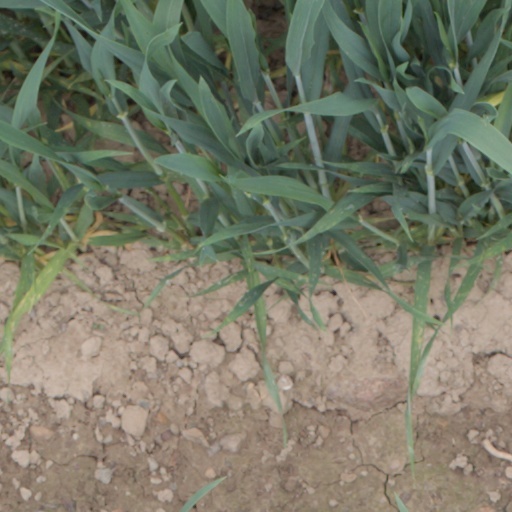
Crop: wheat